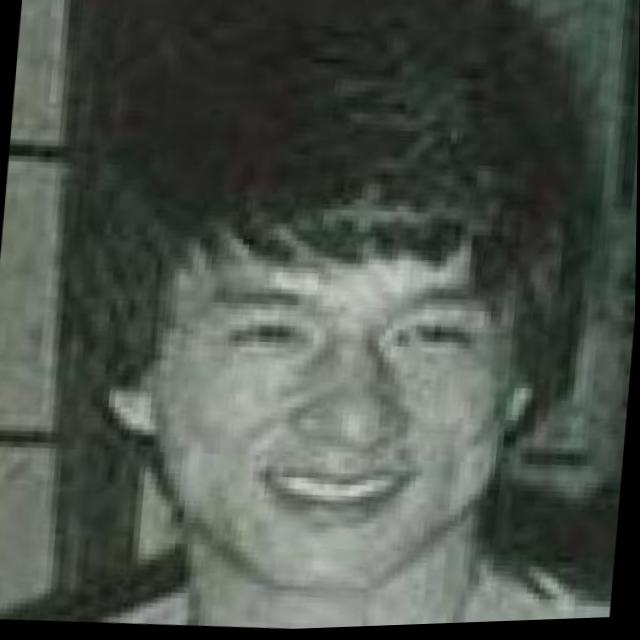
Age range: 21-44